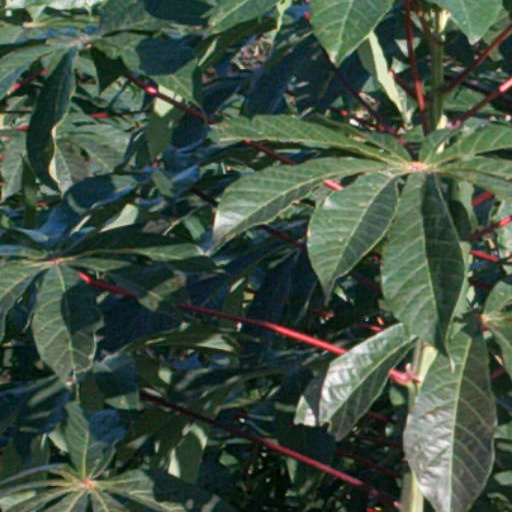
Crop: cassava